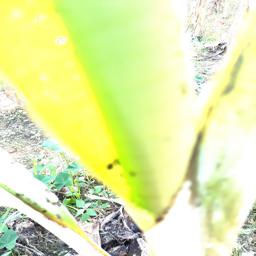
Label: BANANA APHIDS